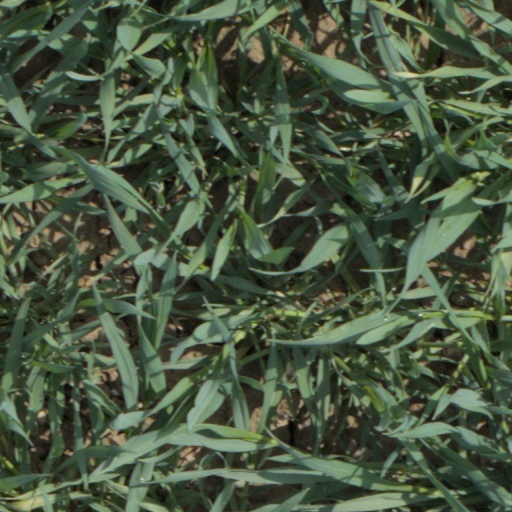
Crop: wheat